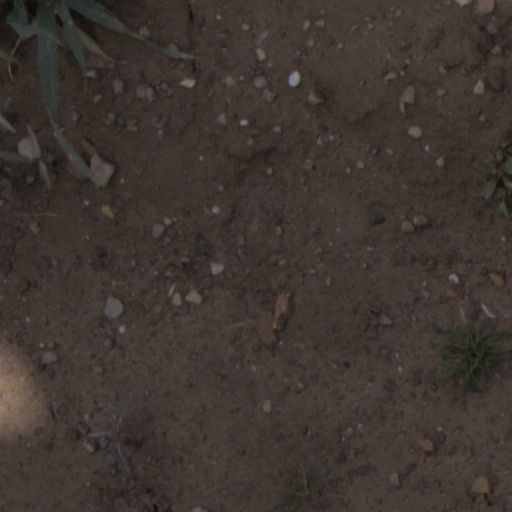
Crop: wheat